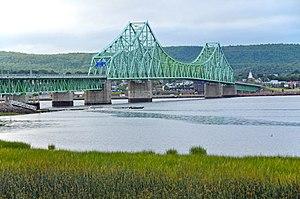
Le pont J. C. Van Horne est un pont à poutres en porte-à-faux enjambant la rivière Ristigouche entre Campbellton, au Nouveau-Brunswick, et Pointe-à-la-Croix, au Québec.